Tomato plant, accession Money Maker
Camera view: bottom (45 deg); turntable rotation: 150 degrees
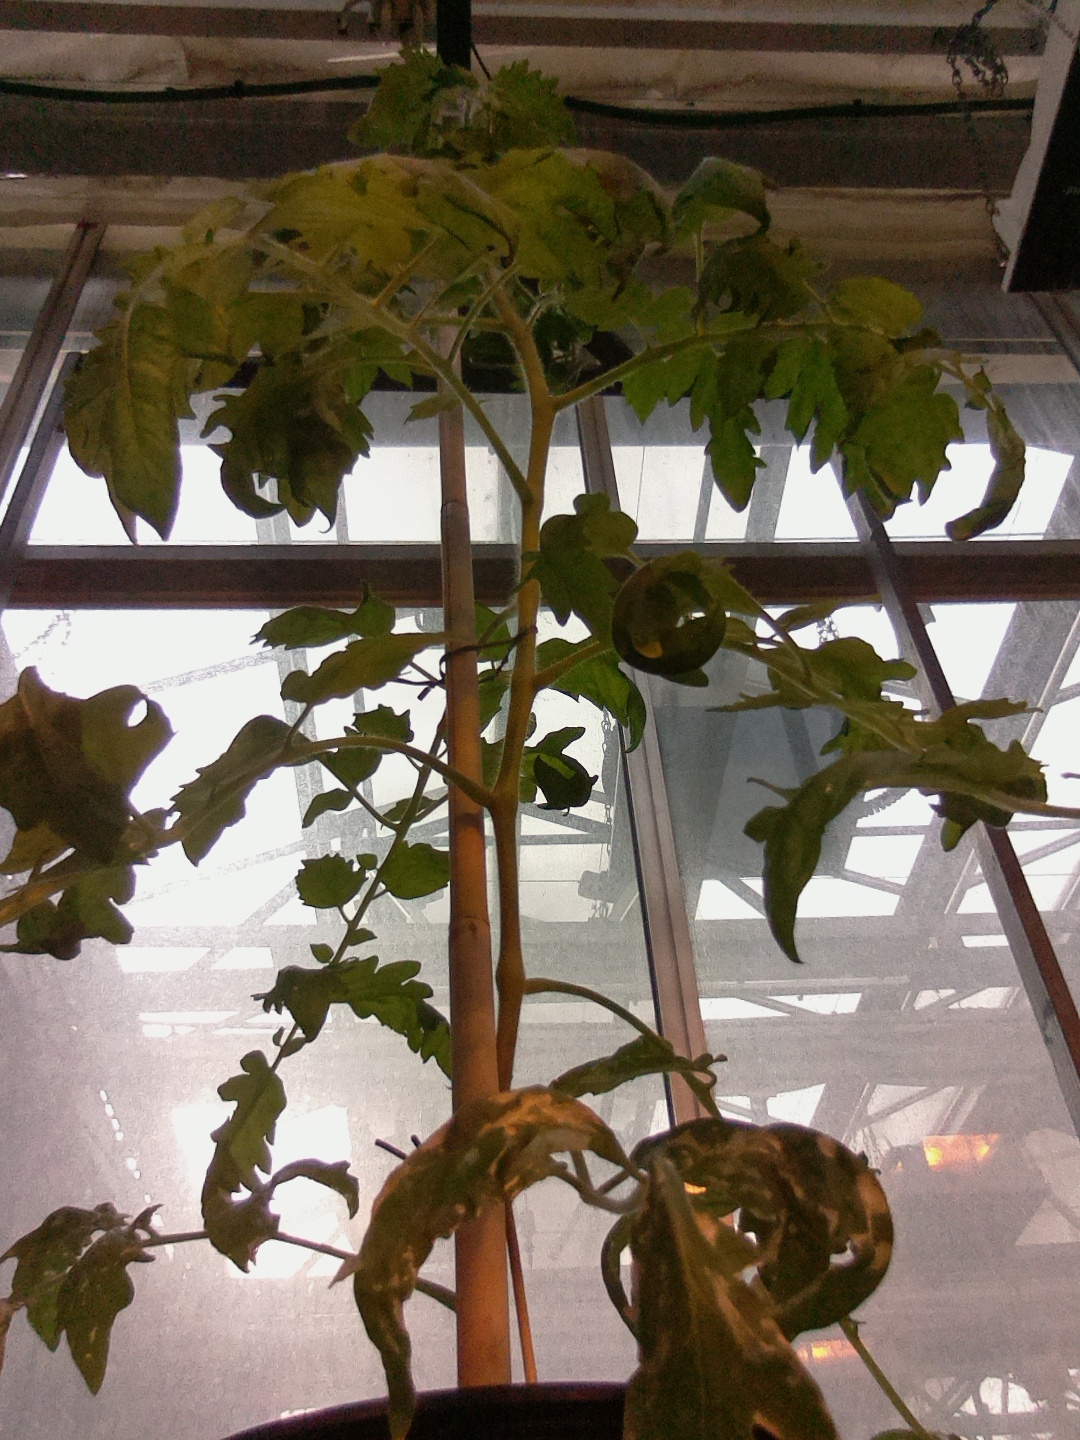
BBCH growth stage 60: First flowers open